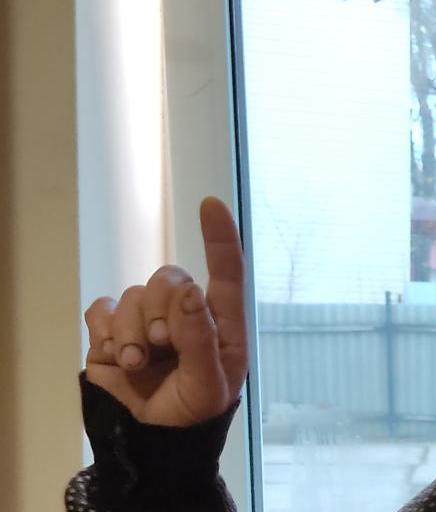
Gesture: one